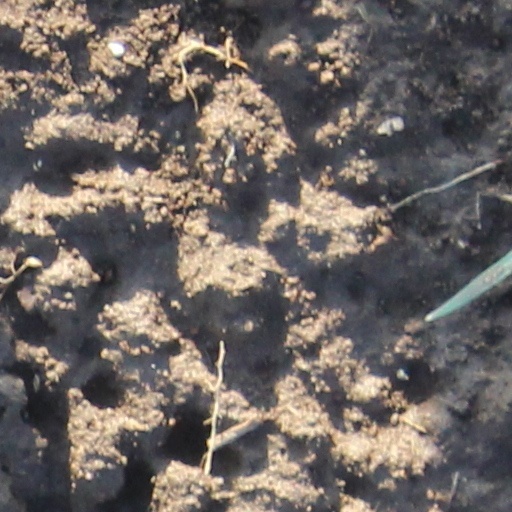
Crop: wheat